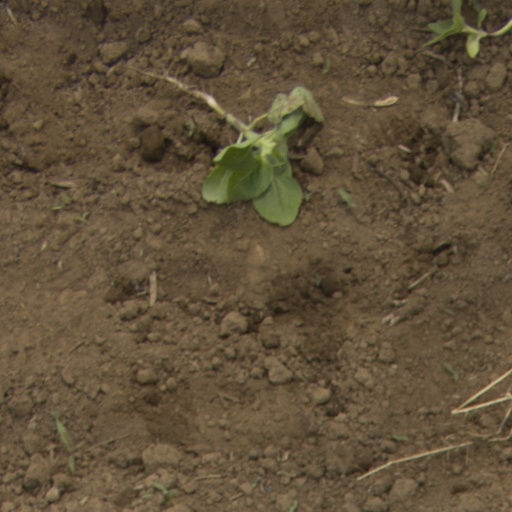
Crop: Jerusalem artichoke